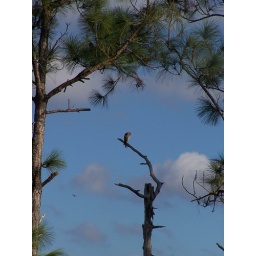
bird of prey on dead tree over looking a wetland/grassy savanahh, in the everglades